Blenheim Crescent

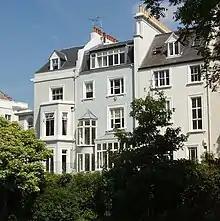
Blenheim Crescent houses from the communal garden, 2008

Blenheim Crescent is a street in the Ladbroke Estate area of the Notting Hill district of west London.